List of birds of India

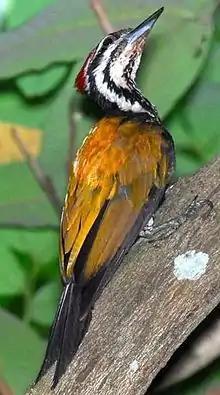
Common flameback

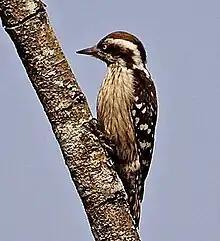
Brown-capped pygmy woodpecker

The bee-eaters are a group of near passerine birds in the family Meropidae. Most species are found in Africa but others occur in southern Europe, Madagascar, Australia and New Guinea. They are characterised by richly coloured plumage, slender bodies and usually elongated central tail feathers. All are colourful and have long downturned bills and pointed wings, which give them a swallow-like appearance when seen from afar. There are 7 species which have been recorded in India.